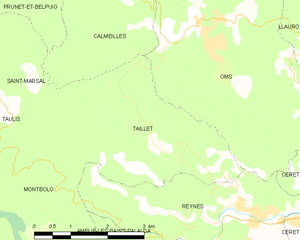
Taillet
Kort over kommunen
Kort over kommunen
Taillet er en by og kommune i departementet Pyrénées-Orientales i Sydfrankrig.